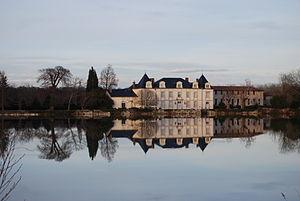
Le château de Montpellier, sur la rive droite de l'Adour à Saint-Laurent-de-Gosse (Landes).
Cet article recense les monuments historiques des Landes, en France.
Saint-Laurent-de-Gosse est une commune française située dans le département des Landes en région Nouvelle-Aquitaine.
Cet article recense de manière non exhaustive les châteaux, maisons fortes, mottes castrales, situés dans le département français des Landes. Il est fait état des inscriptions et classements au titre des monuments historiques.